HNK Hajduk Split

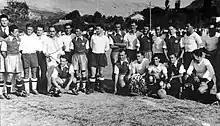
Before the match: Hajduk played HŠK Zrinjski Mostar on 13 August 1939, winning 3–2.

In 1912, Hajduk played their first match in Zagreb against the HAŠK football club, and lost 3–2. The first international match against an eminent opponent was held in 1913 against Czech club Slavia Prague, which at that time were one of the strongest squads in Europe. Hajduk ended up losing the match 1–13 (0–13). After the formation of the Kingdom of the Serbs, Croats, and Slovenes, Hajduk first entered the Yugoslav league in 1923, losing their first and only match that season against SAŠK. However, that same year while on tour in North Africa, Hajduk defeated Marseille 3–2 in their first international match, sparking mass celebrations in Split. The next year, the squad was considered so strong that 10 out of the 11 players which played an international friendly for Yugoslavia against Czechoslovakia were contracted to Hajduk (only exception being the goalkeeper, as Hajduk had an Italian goalkeeper at the time).